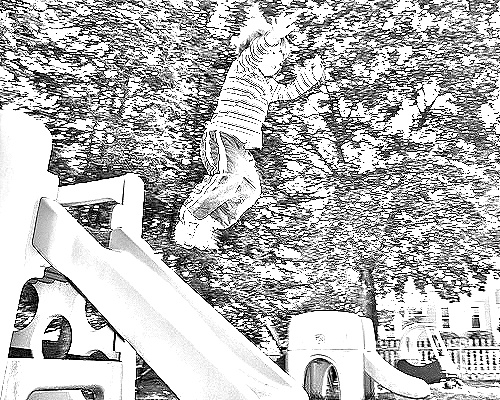
Portrait style: Sketch Portrait